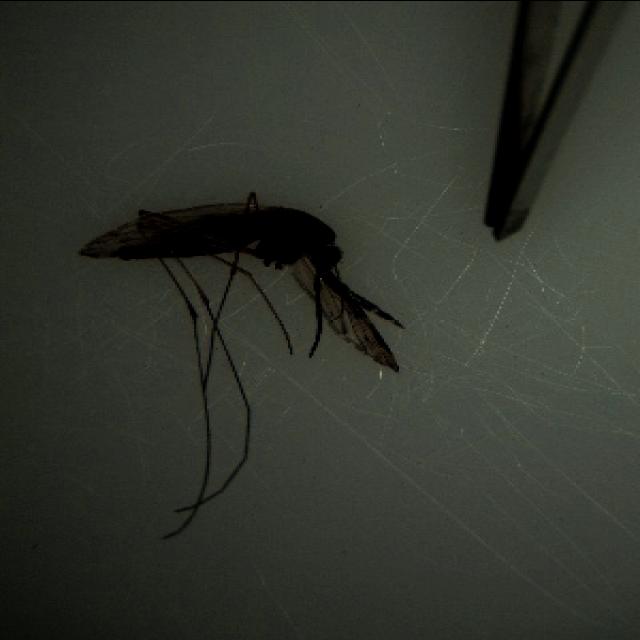
Species: anopheles_sinensis